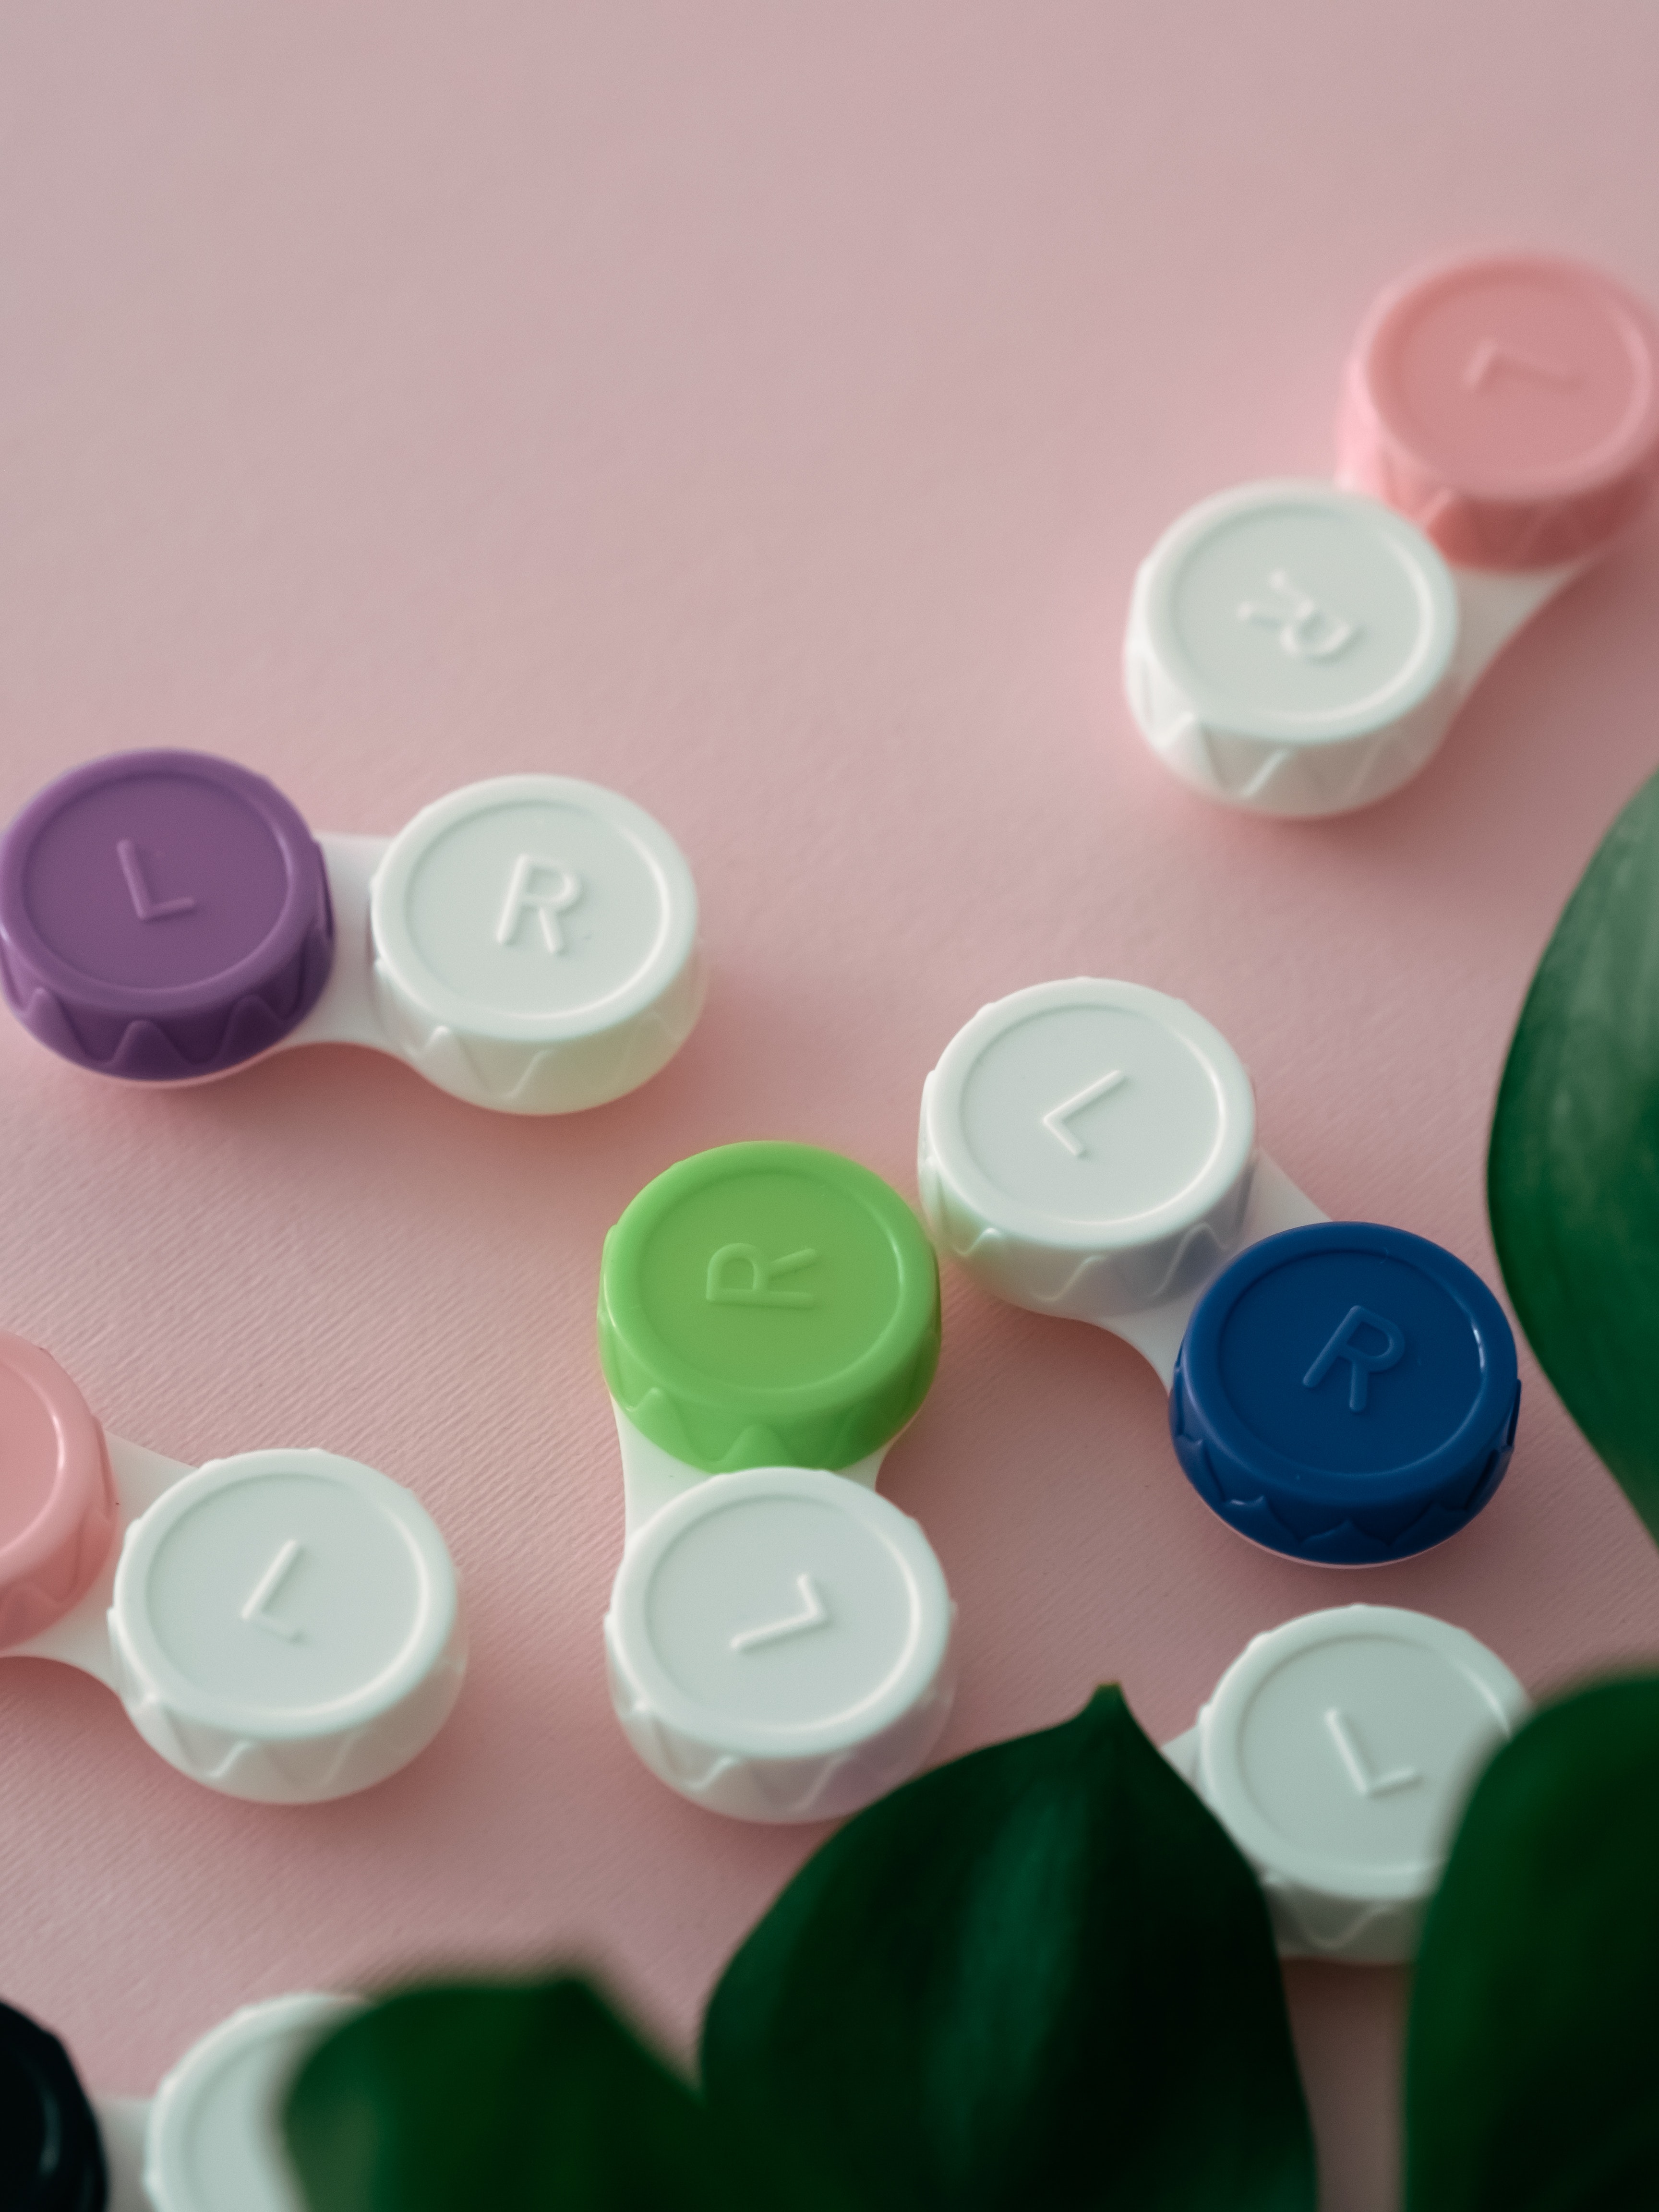
medical, Material property, font, circle, party supply, plastic, chemical compound, glass, pattern, event, fashion accessory, electric blue, drinkware, petal, magenta, nail, dishware, art, Transparent material, button